Royal Zoological Society of South Australia

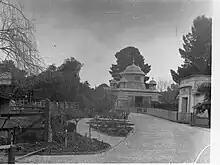
The entrance to the Adelaide Zoological Gardens, circa 1925

The Royal Zoological Society of South Australia (commonly known as "Zoos SA") is a non-profit organization dedicated to the conservation of wildlife and their habitats, education, and research. The society is located in Adelaide, South Australia, and it operates two zoos in South Australia: Adelaide Zoo and Monarto Safari Park.